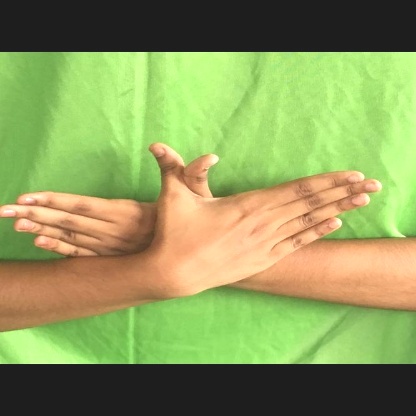
Mudra: Garuda